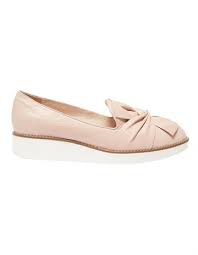
Label: Ballet Flat